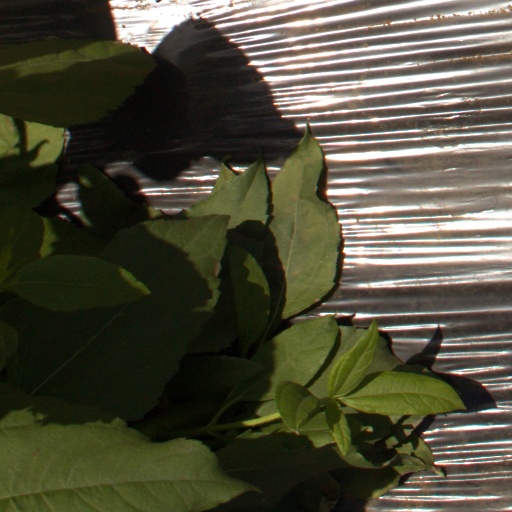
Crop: Jerusalem artichoke